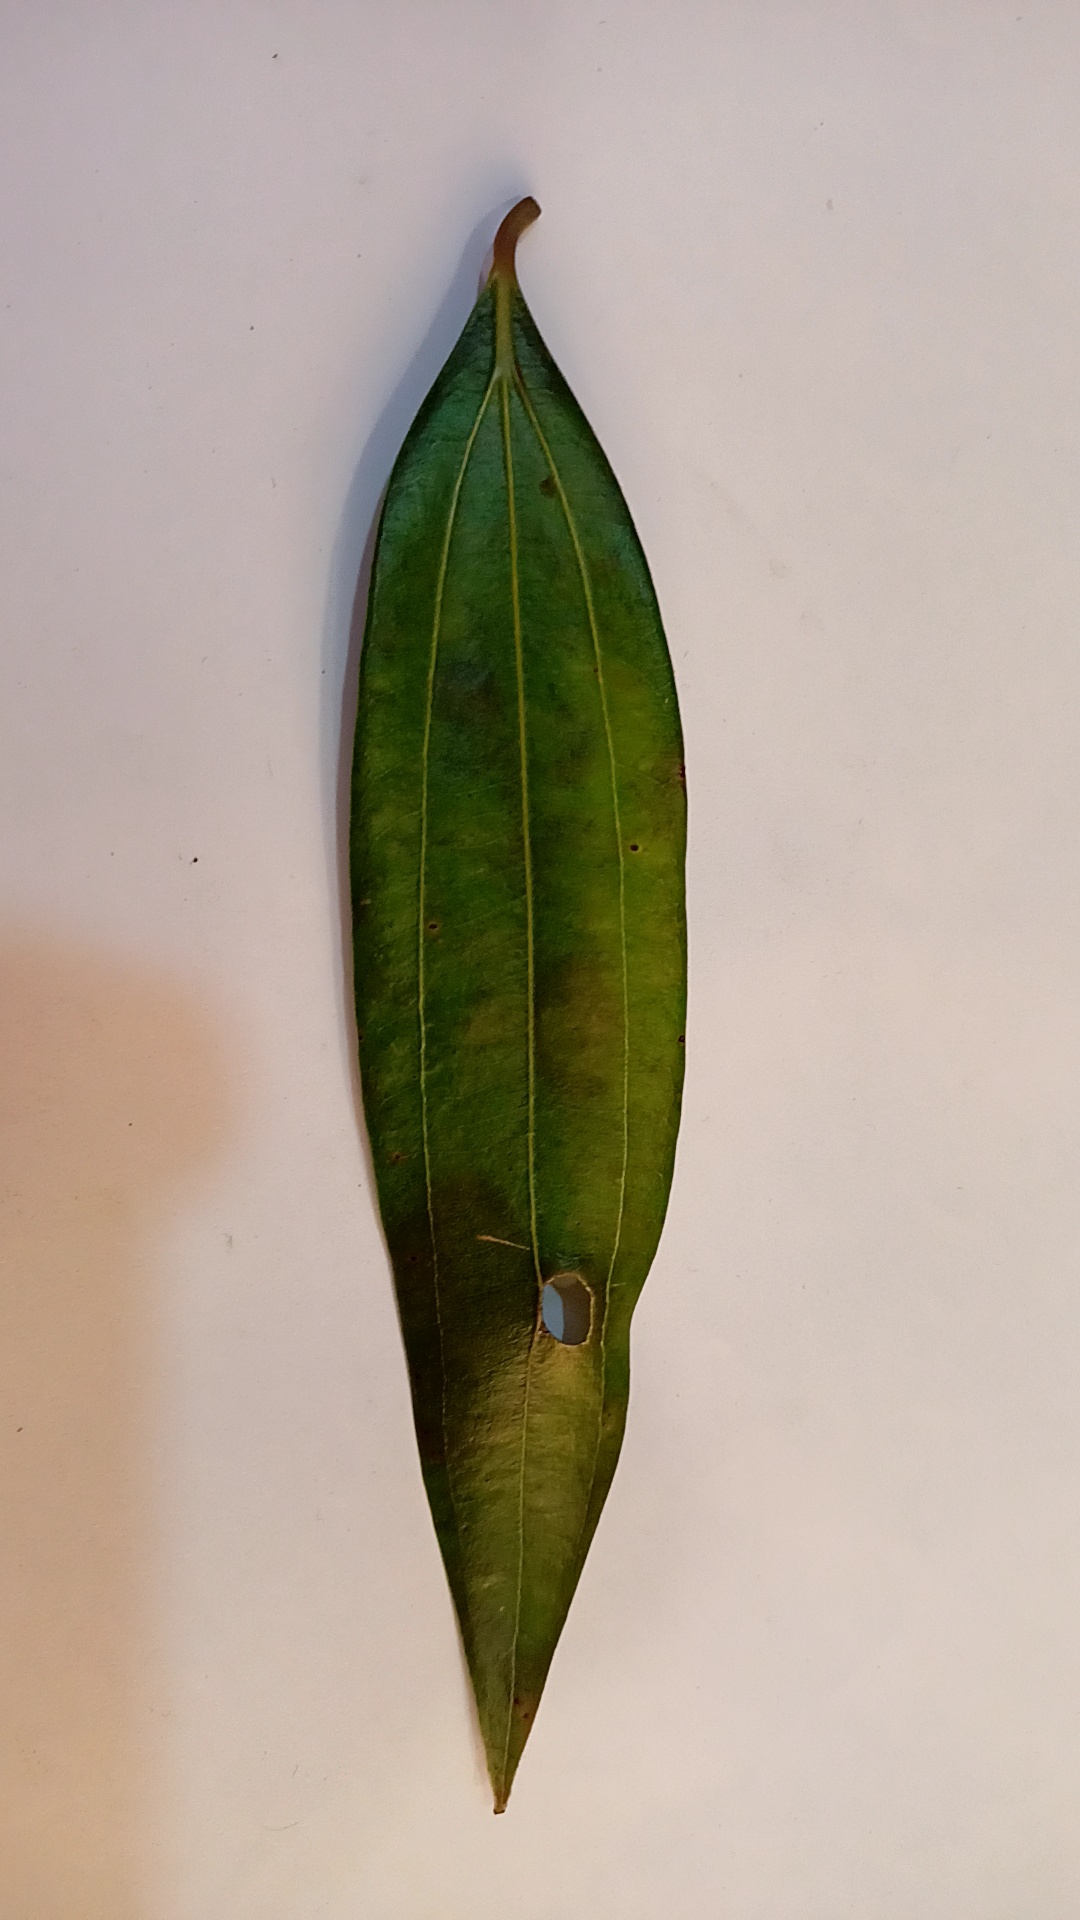
Label: Disease